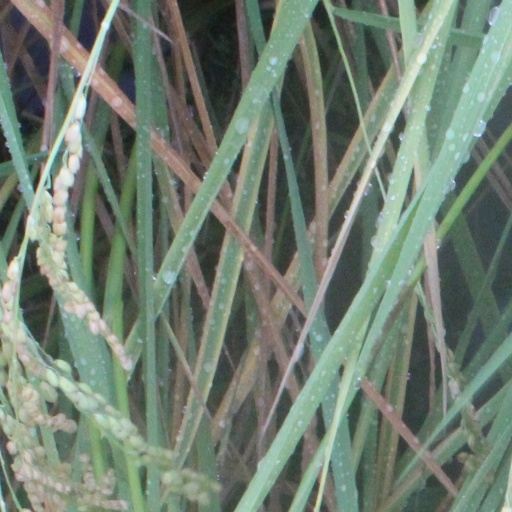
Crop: rice